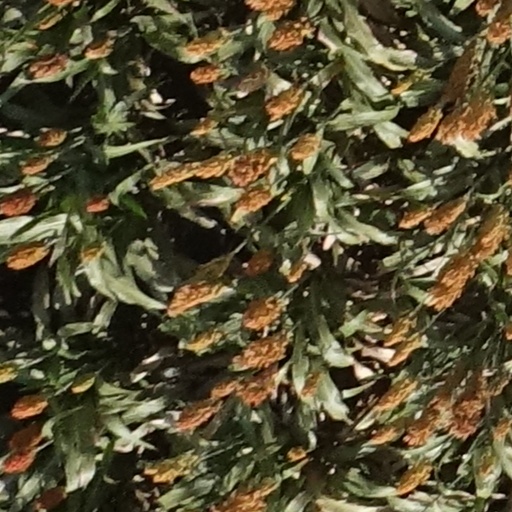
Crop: sorghum